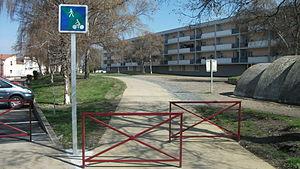
Début d'une voie verte (après l'avenue Pierre de Coubertin, à proximité de l'arrêt Pasteur Curie desservi par les bus des lignes 10 et 20 du réseau T2C), photo prise à Aulnat, Puy-de-Dôme, Auvergne, France – Girod 2011
Le panneau de signalisation des voies vertes et des voies réservées à la circulation des piétons et des véhicules non motorisés est, en France, un panneau de signalisation carré à fond bleu, bordé d’un listel blanc, portant en son centre un pictogramme représentant une silhouette de cycliste et de piéton sur un fond de bande verte. Il est codifié C115. Le panneau de fin d’indication est le même avec une barre diagonale rouge, codifié C116.